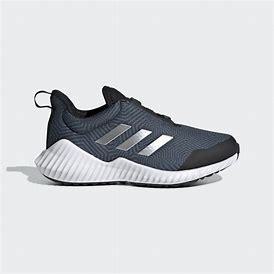
Brand: Adidas
Model: Fortarun